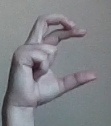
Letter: thal